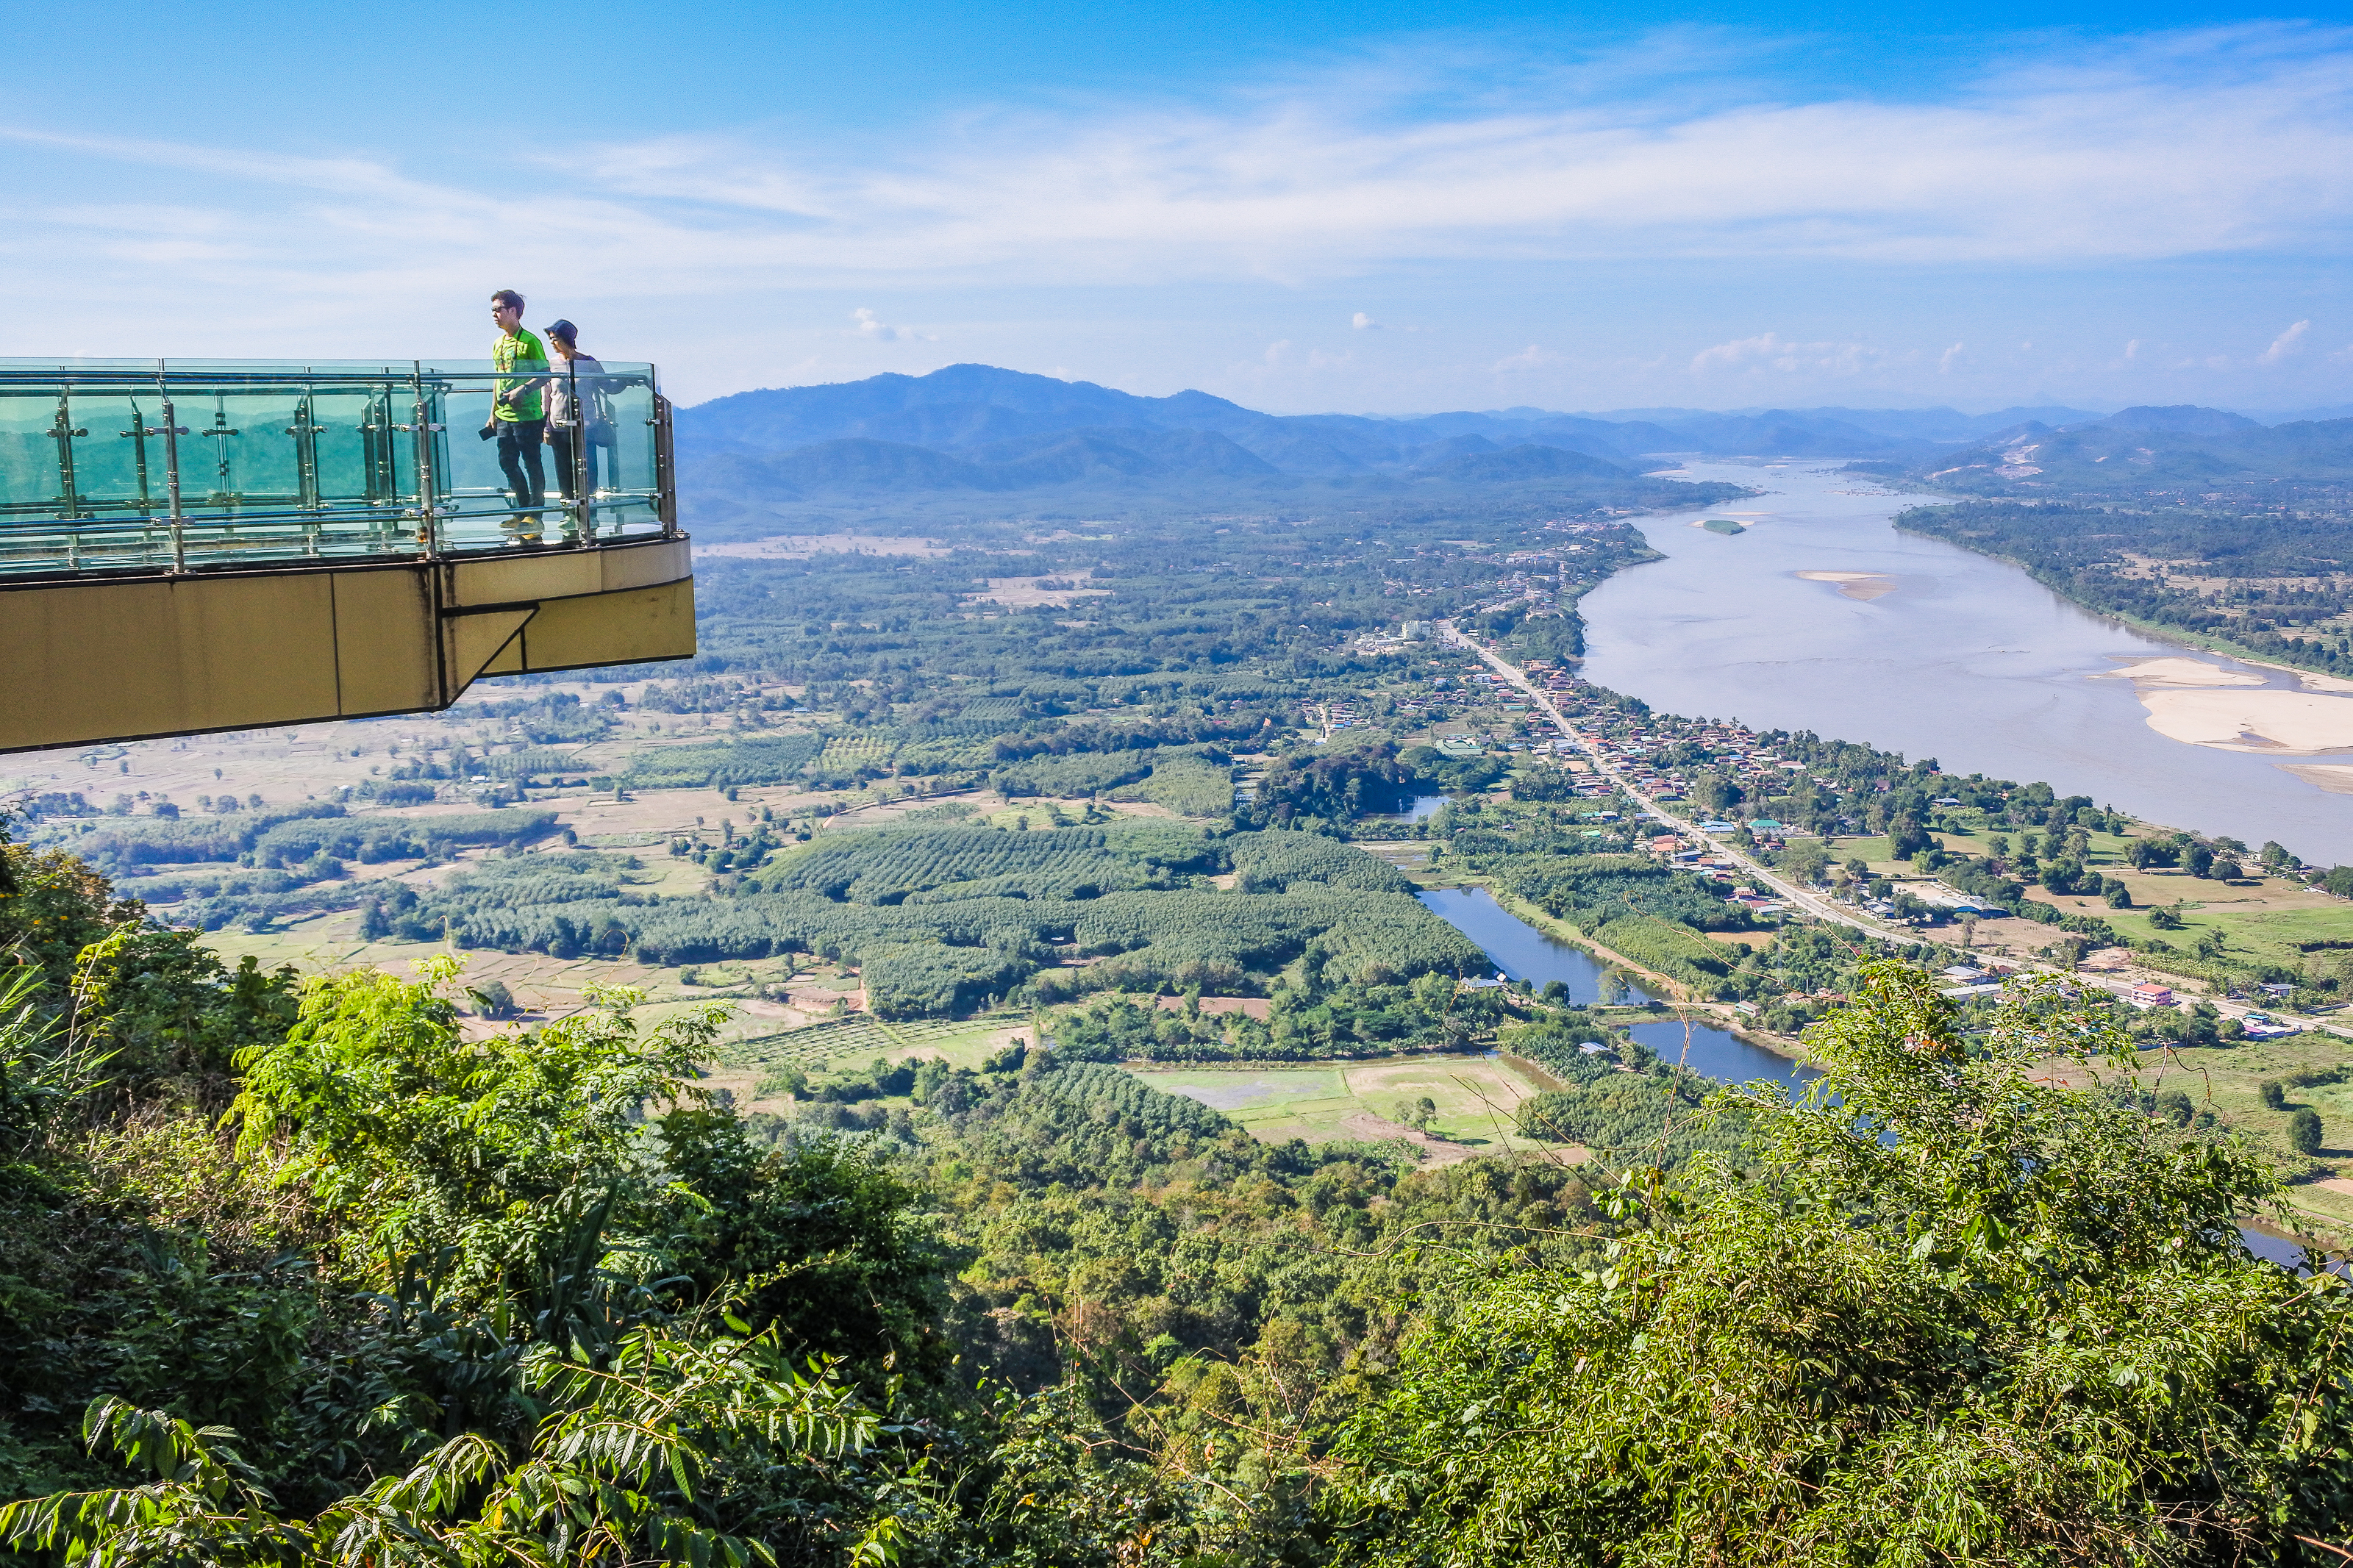
shadow, happy, skywalk, graceful, space, scene, cloud, beautiful, mountain, view, province, thailand, weather, landmark, border, sky, image, planet, nong khai province, wonderful, water, moon, field, background, telescope, woman, curve, sun, point, tourist, sphere, nongkhai, land, art, star, nature, abstract, wat, people, environment, mekong, sangkhom, sunset, lady, temple, river, travel, wat phataksua, landscape, walk, vegetation, water resources, hill station, aerial photography, bird's eye view, tourism, city, hill, reservoir, mountain range, lake, vacation, mount scenery, tourist attraction, forest, horizon, ridge, national park, road, bay, coast